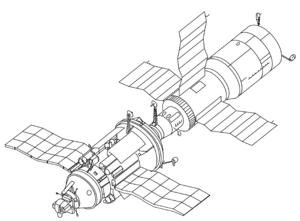
Cosmos regroupe un très grand nombre de satellites de catégories variées lancés par l'Union soviétique puis la Russie. Le premier d'entre eux, Cosmos-1, est lancé le 16 mars 1962.
TKS est un vaisseau spatial soviétique développé à la fin des années 1960 pour assurer la relève des équipages et le ravitaillement de la station spatiale militaire Almaz. Conçu par Vladimir Tchelomeï TKS est composé de deux modules ; le module VA qui permet de transporter un équipage de trois personnes en le ramenant sur terre et le module pressurisé FGB qui permet de transporter le ravitaillement de la station pour 90 jours. Le vaisseau pèse 20 tonnes, mesure plus de 13 mètres de long et est mis en orbite par le lanceur Proton. Plusieurs exemplaires sont testés sans équipage puis ravitaillent entre 1981 et 1985 les stations Saliout 6 et 7. L'arrêt du développement de la station Almaz fin 1981 entraine celui du vaisseau TKS. La combinaison Soyouz pour la relève des équipages et du vaisseau cargo Progress prendra en charge le rôle du vaisseau TKS par la suite. La partie cargo FGB sera à la base de plusieurs modules de la station spatiale Mir et des modules russes Zarya et Nauka de la Station spatiale internationale.
Cosmos 1686 était un vaisseau TKS non piloté, très modifié qui a été amaré à la station spatiale soviétique Saliout 7 dans le cadre des tests visant à attacher des modules d'extension scientifiques aux stations en orbite terrestre. Le module qui a été amarré à la station était la composante FGB d'un véhicule TKS lancé le 27/09/1985 et a été conçu pour tester les systèmes prévus pour une utilisation sur le module de base de la station spatiale Mir. Le vaisseau s'est amarré à Saliout 7 le 02/10/1985, au cours du long séjour des cosmonautes de sa cinquième principale expédition, qui sont arrivés avec le Soyouz T-14.